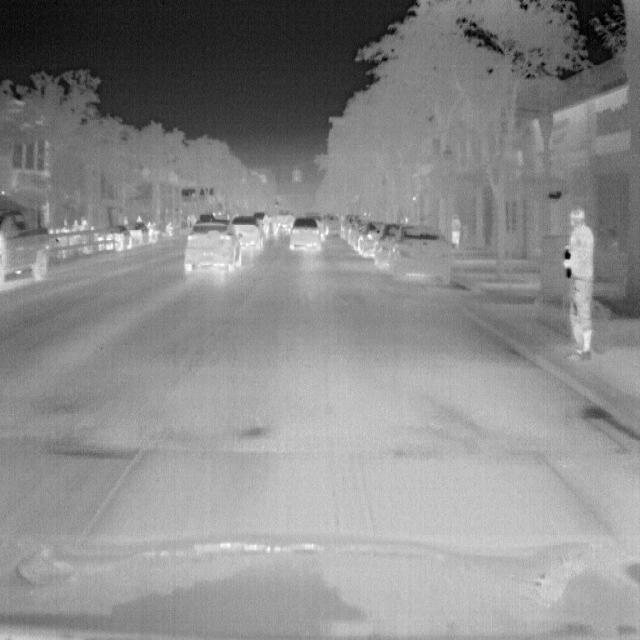
Detected objects:
label: person